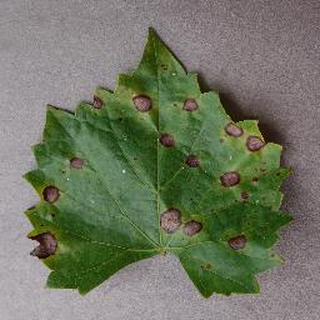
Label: grape_black_rot